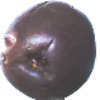
Label: passion_fruit